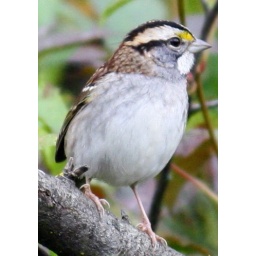
The conspicuous white throat and yellow spots by the eyes make this bird easy to identify.